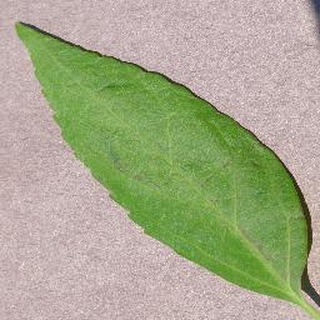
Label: healthy_cherry